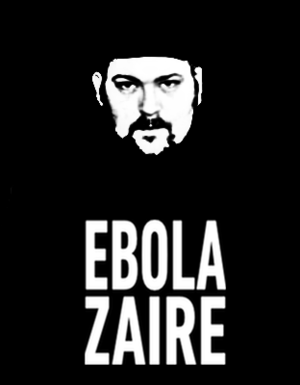
Lawrence Andrew Hayes
Drew Hayes était dessinateur et scénariste de bandes dessinées, plus connu pour être le créateur de la série de comics indépendants Poison Elves.